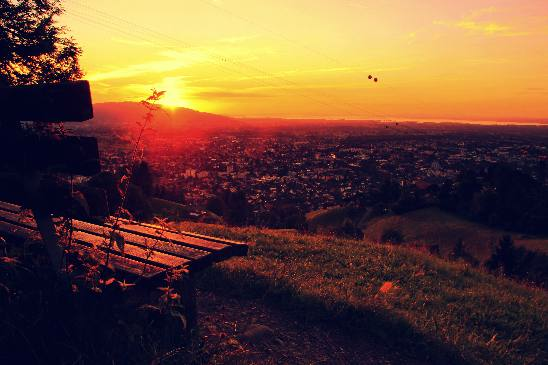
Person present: No